Rahim Rostami

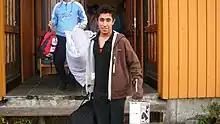
Rahim leaves Senjehesten reception center 3 November 2009

Rostami became known to Norwegian media through the national TV station NRK, in the investigative journalism "Brennpunkt" programs where he in twice appeared in programs focusing on Senjehesten Asylum Seeker Reception Center. The center had received extensive criticism for that the center manager countered in both programs and also later. The criticism focused on the center manager running illegal shop activities in the center, reprehensible conditions in the sanitary installations, inadequate technical maintenance, lacking activation opportunities, that a driver (already paid to do the job) demanded payment for driving residents to the nearest village Finnsnes, and that the center manager was insufficiently available. Prior to the opening of the center, the locals had warned UDI against giving operating permit to a person that was previously convicted for economic crimes and had run bankrupt several times. A person formerly in charge of activities at Senjehesten that was dismissed from his position and tok the dismissal to the court was awarded his job back, and a financial compensation. Senjehesten reception center was later closed down following continuous dissatisfaction from UDI regarding how the center was run. Following the Brennpunkt program showing 18-year-old Rostami in front of an enthusiastic audience at a public meeting, he and three other residents was ordered to move from the center against own wish, and instead sent to Oscarsgata reception center in Vadsø. Rostami's former guardian Frode Olsen reacted strongly on the moving order, and opened his home for free for Rostami, who then lost his financial support from UDI when moving out of the center.